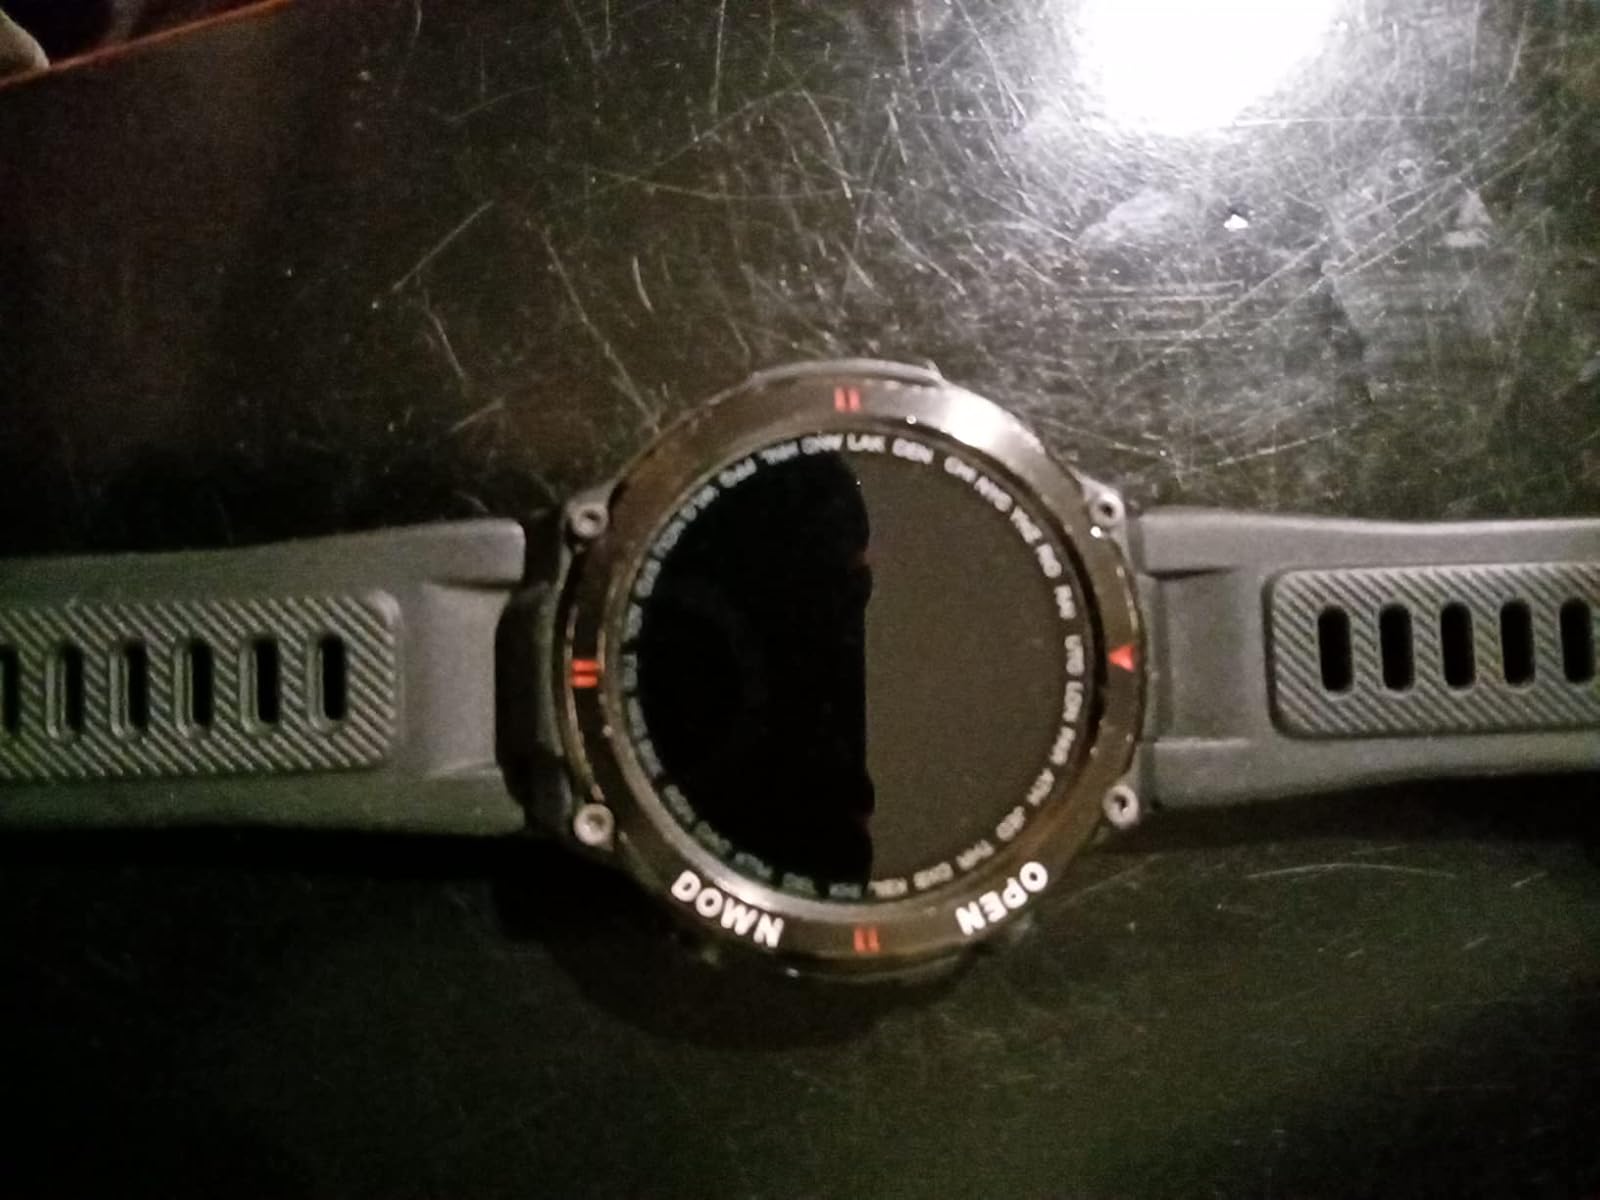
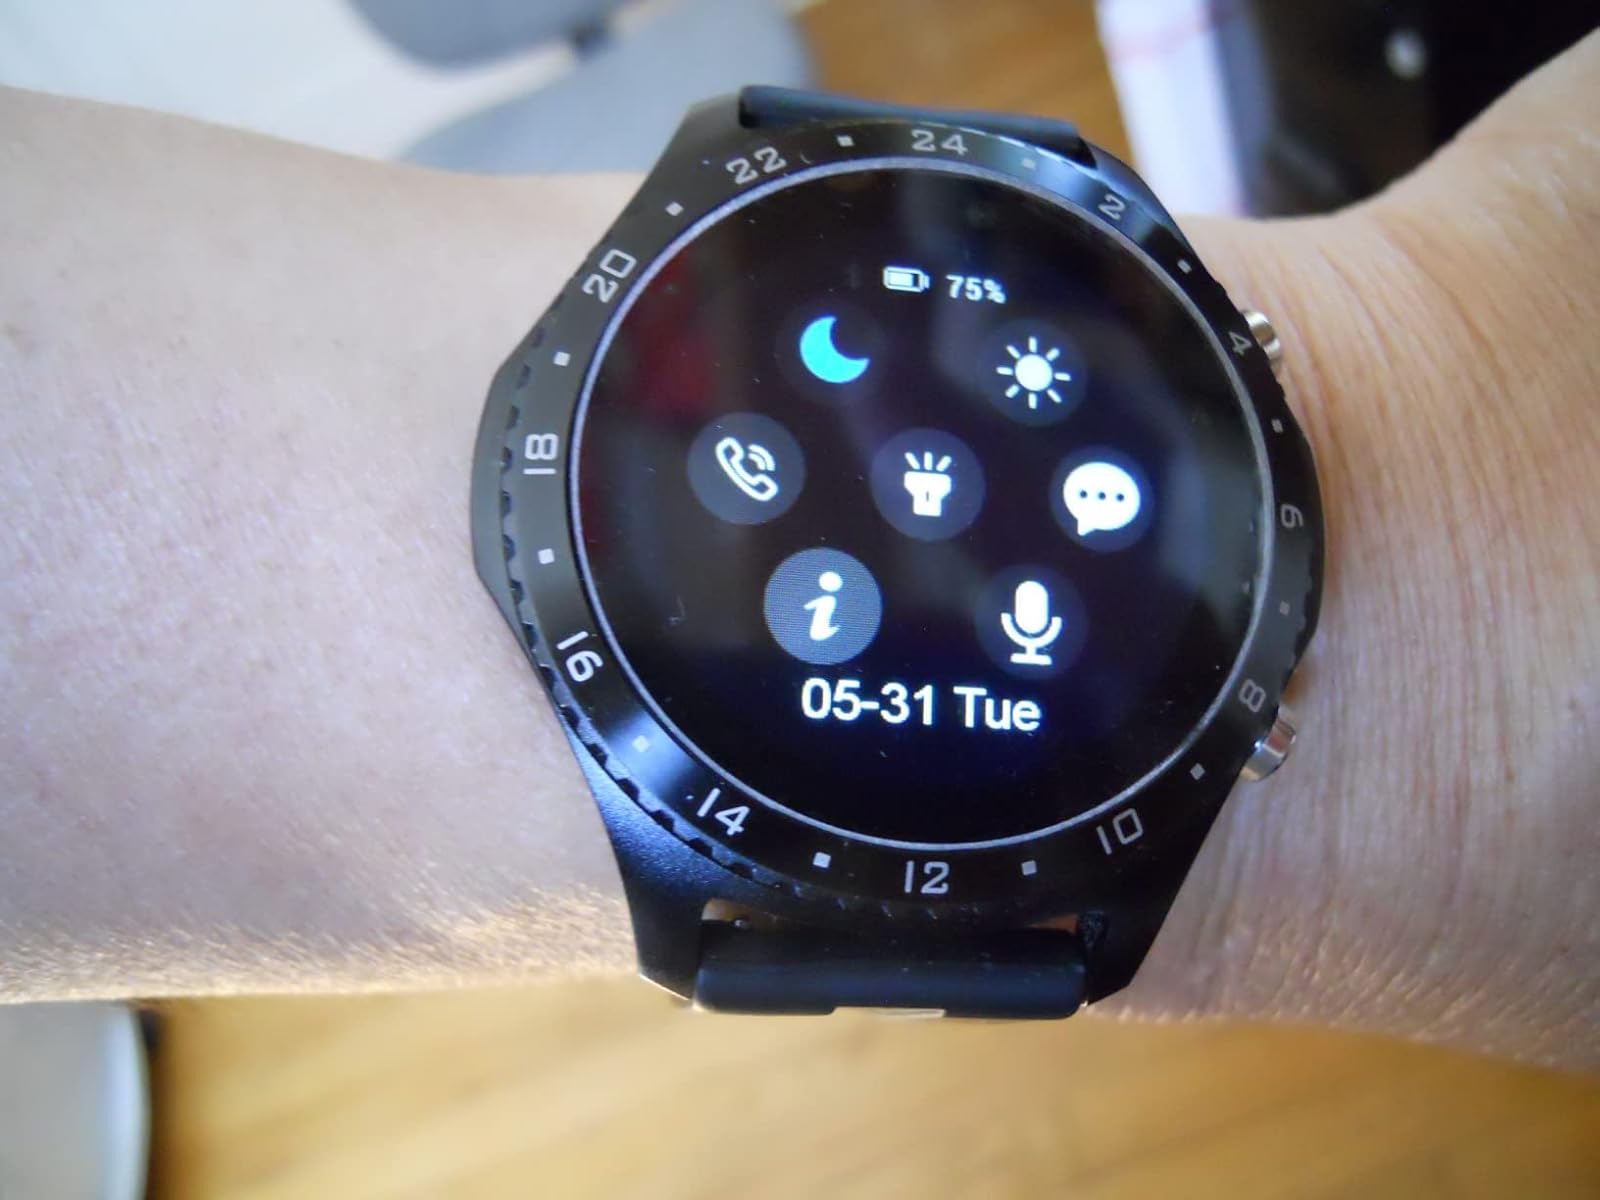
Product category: smartwatch
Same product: no